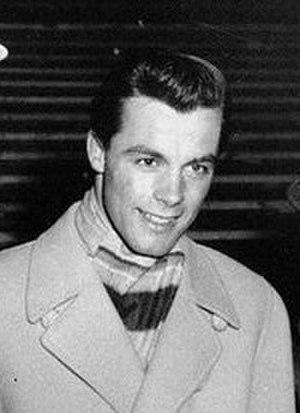
Les championnats du monde de ski alpin est une compétition créée par la Fédération internationale de ski en 1931. Contrairement à la Coupe du monde de ski alpin, cette compétition récompense les skieurs sur une seule épreuve, dans laquelle chaque pays ne peut aligner plus de quatre coureurs ; les champions du monde en titre n'étant pas concernés par cette règle. Entre 1931 et 1939, les championnats ont lieu tous les ans. Après-guerre, ils se tiennent les années paires et sont remplacés par les Jeux olympiques d'hiver le cas échéant. Depuis 1985, ils sont organisés les années impaires. Avec 275 médailles dont 92 titres, l'Autriche est le pays le plus récompensé de l'histoire des championnats, suivi de la Suisse et de la France. Les plus titrés sont Toni Sailer et Marcel Hirscher avec sept médailles d'or, alors que celui qui compte le plus de podiums est Kjetil Andre Aamodt avec un total de douze médailles. Chez les dames, c'est encore la skieuse des années 1930 Christl Cranz qui mène sur les deux tableaux, avec douze titres et quinze podiums.
Anton Engelbert Toni Sailer, né le 17 novembre 1935 à Kitzbühel et mort le 24 août 2009 à Innsbruck, est un skieur alpin et un acteur de cinéma autrichien. Premier skieur à remporter les trois titres lors d'une même édition des Jeux olympiques, il est avec sept médailles d'or le skieur le plus titré en championnats du monde, ceci étant réalisé en deux éditions seulement. Après sa courte carrière sportive, il s'arrête à vingt-trois ans, il fait du cinéma puis retourne dans le monde du ski, au sein de l'encadrement de l'équipe d'Autriche puis dans le monde des organisations.